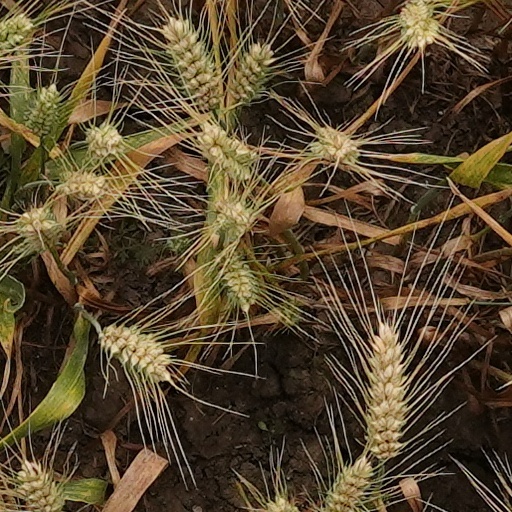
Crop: wheat